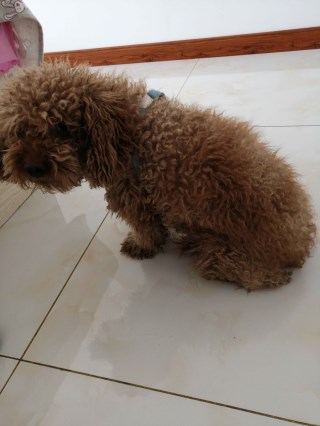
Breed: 7449-n000128-teddy